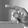
ASL letter: P